Toothpaste

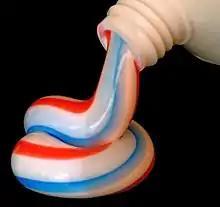
A brand of red, blue and white striped toothpaste

Striped toothpaste was invented by Leonard Marraffino in 1955. The patent (US patent , issued 1957) was subsequently sold to Unilever, which marketed the novelty under the Stripe brand-name in the early 1960s. This was followed by the introduction of the Signal brand in Europe in 1965 (UK patent 813,514). Although Stripe was initially very successful, it never again achieved the 8% market share that it cornered during its second year.